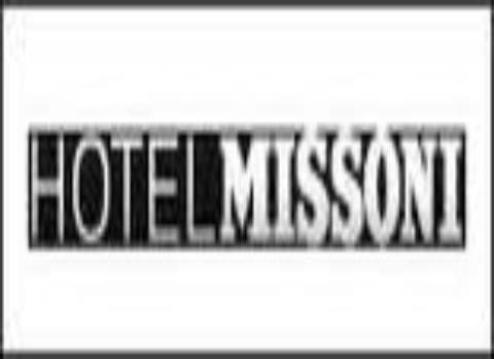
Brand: missoni
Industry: Clothes